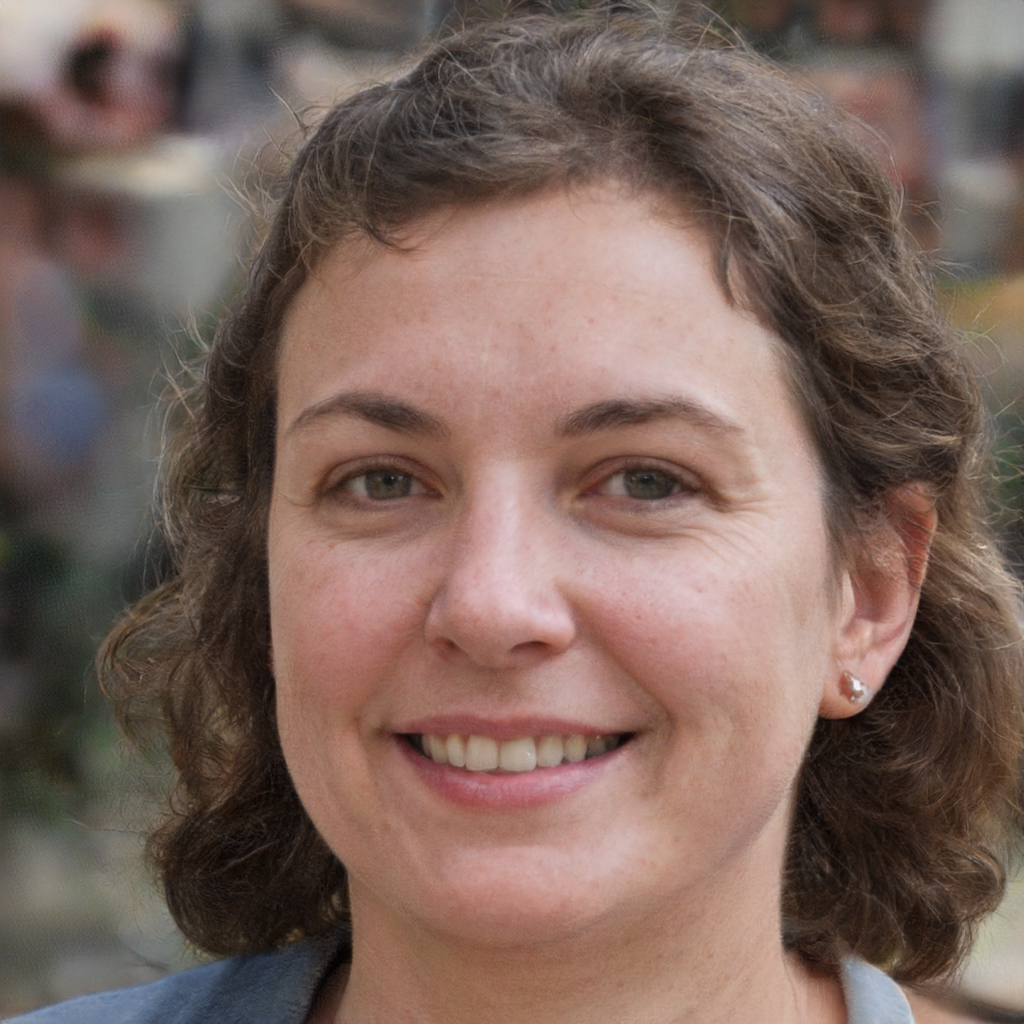
Gender: Female